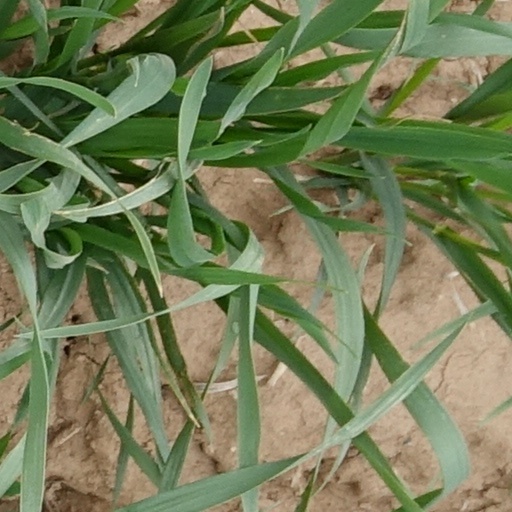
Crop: wheat